Fu Hao owl zun

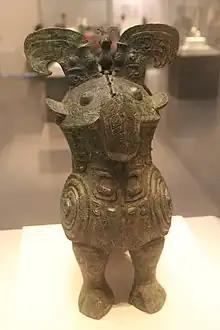
"Fu Hao zun" at the National Museum of China

A "zun" vessel, prominently used during the Shang and early Zhou dynasty, is primarily used for storing wine, with a wide opening for drinking. They often come in two forms: one that is trumpet-shaped, or often, in the themes of animals. The bronze owls found in the tomb measure , with a mouth length of , shaped in the form of a tripod, with its tail serving as a third leg. Its head is raised upward, its chest protruding forward, and its wings are folded. Also noted is that the beak is sharp, and the legs are bulky as if to imply ferocity. On the body of the vessel, the beak and breasts carry the patterns of cicadas, thunder, motifs, a snake pattern on the tail, and the neck carries the pattern of Kui.